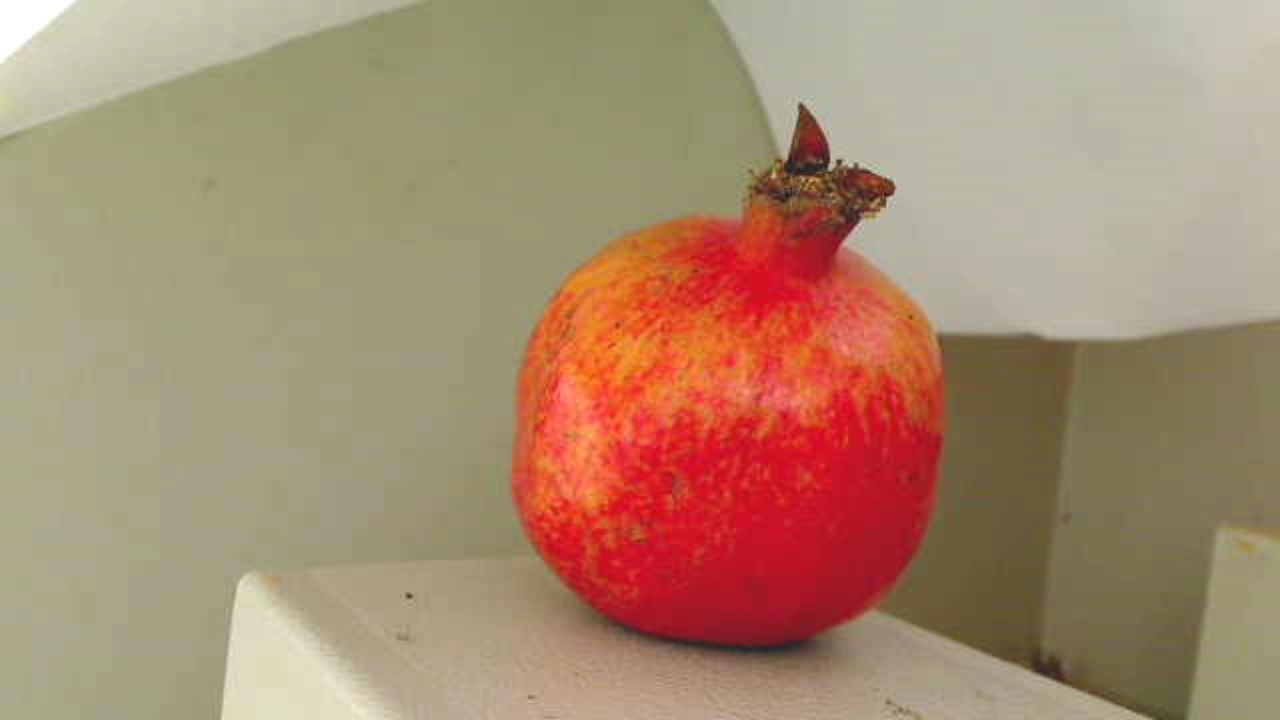
Grade: grade-3
Quality: quality-4